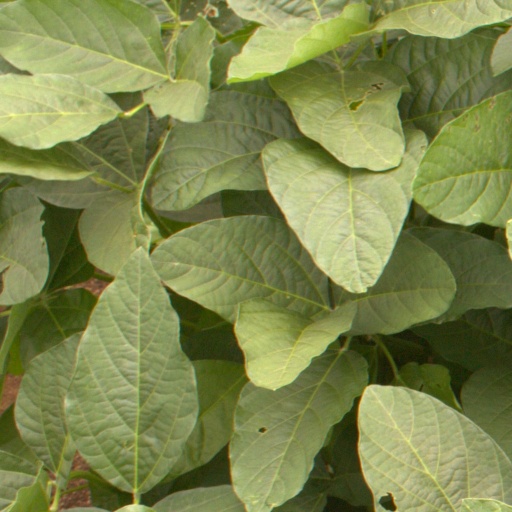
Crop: soybean